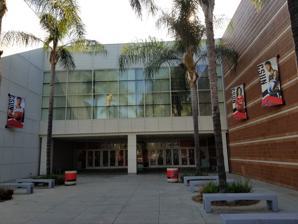
Building: Premier America Credit Union Arena
Country: United States of America
Year built: 1962
Premier America Credit Union Arena Matadome Full name Premier America Credit Union Arena Former names Matador Gymnasium Location 18111 Nordhoff Street Northridge , CA 91330 Coordinates 34°14′31″N 118°31′35″W / 34.241974°N 118.526484°W / 34.241974; -118.526484 Owner California State University, Northridge Capacity 2,400 Record attendance 3,106 on 2 November 1990 for US Men's Volleyball Scoreboard Yes Construction Opened 30 November 1962 Renovated 1998, 2014 Tenants Cal State Northridge Matadors men's basketball Cal State Northridge Matadors women's basketball Cal State Northridge Matadors men's volleyball Cal State Northridge Matadors women's volleyball Premier America Credit Union Arena , formerly Matador Gymnasium , and formerly known by its nickname the Matadome , is a 2,500 seat, indoor multi-purpose stadium on the campus of California State University, Northridge in Northridge , California . The Matadome was renovated in 2014. With the renovation, the arena now has a capacity of 2,500. History and renovations The Matadome, unlike many other traditional stadia, is located within Redwood Hall , which hosts many kinesiology classes for Cal State Northridge.  Contrary to the name, Redwood Hall, and by default the Matadome, is not a dome at all – the roof is flat.  The Matadome was completed in 1962 and was officially opened on 30 November of the same year. It got its name in the early 1980s, when Lisa Nehus Saxon, a reporter for the Los Angeles Daily News, playfully used the term in a game story. The capacity of the Matadome has changed throughout the years.  Before the 1994 Northridge earthquake , the Matadome had a capacity of over 3,000.  The record attendance was 3,106 for a United States men's national volleyball team exhibition against Japan men's national volleyball team set on 2 November 1990, which was prior to the earthquake.  After the earthquake, the upper section seats were removed to create more classroom space for Redwood Hall, and walls were put up to separate the Matadome from these new classrooms. Other renovations include the installation of a completely new floor in 1996 (with a redesigning in 2001), a drop-down scoreboard above half court in 1997, and chair-backed bleacher seats in 1998. In 2014, the Matadome was renovated and seating capacity was increased to 2,400-seats. The seats were previously lost due to the 1994 Northridge earthquake. Pre-2014 renovation negative views Despite all of these recent additions and renovations, the Matadome is still seen as a sub-standard arena.  Players and coaches alike have spoken out about the gym, citing: I don’t know how the Matadome got its name, but it sounds like a joke.  And (then) someone thought it was serious and even made a little plaque to go with it outside. — Willie Galick, 2007–2009, men's basketball, Daily Sundial We’re a division-I program with a junior high or a YMCA gym. — Neeta Sreekanth, 2008–2009, women's basketball, Daily Sundial In an editorial for the Los Angeles Daily News , Jill Painter described the Matadome as "...the Kinesiology building with a basketball court inside...". Not surprisingly, the head coach for the men's basketball team believes the Matadome may hinder Northridge's athletic programs. Don't be fooled by the name, 'The Matadome'.  It's really the 'Mata-gym'. — Bobby Braswell , 1996–2013, men's basketball head coach, The Press-Enterprise It's an issue.  It’s affected our high school-recruiting and other things. — Bobby Braswell , 1996–2013, men's basketball head coach, Daily Sundial On March 23, 2022, the school announced a new partnership with Premier America Credit Union , with the arena being renamed the Premier America Credit Union Arena. Tenants Before the Matadome opened, the Cal State Northridge Matadors men's basketball team played their home games at nearby Granada Hills Charter High School .  They've played at the Matadome since its opening in 1962 and has been joined by the women's basketball team, as well as the men's and women's volleyball teams. In addition to Northridge athletics, the Matadome has also hosted the 2001 Big Sky Conference men's basketball tournament . For non-athletic events, the Matadome has been used as a setting for The Karate Kid (1984) and National Lampoon's Van Wilder (2002). Gallery Matadome entrance Matadome interior See also List of NCAA Division I basketball arenas References